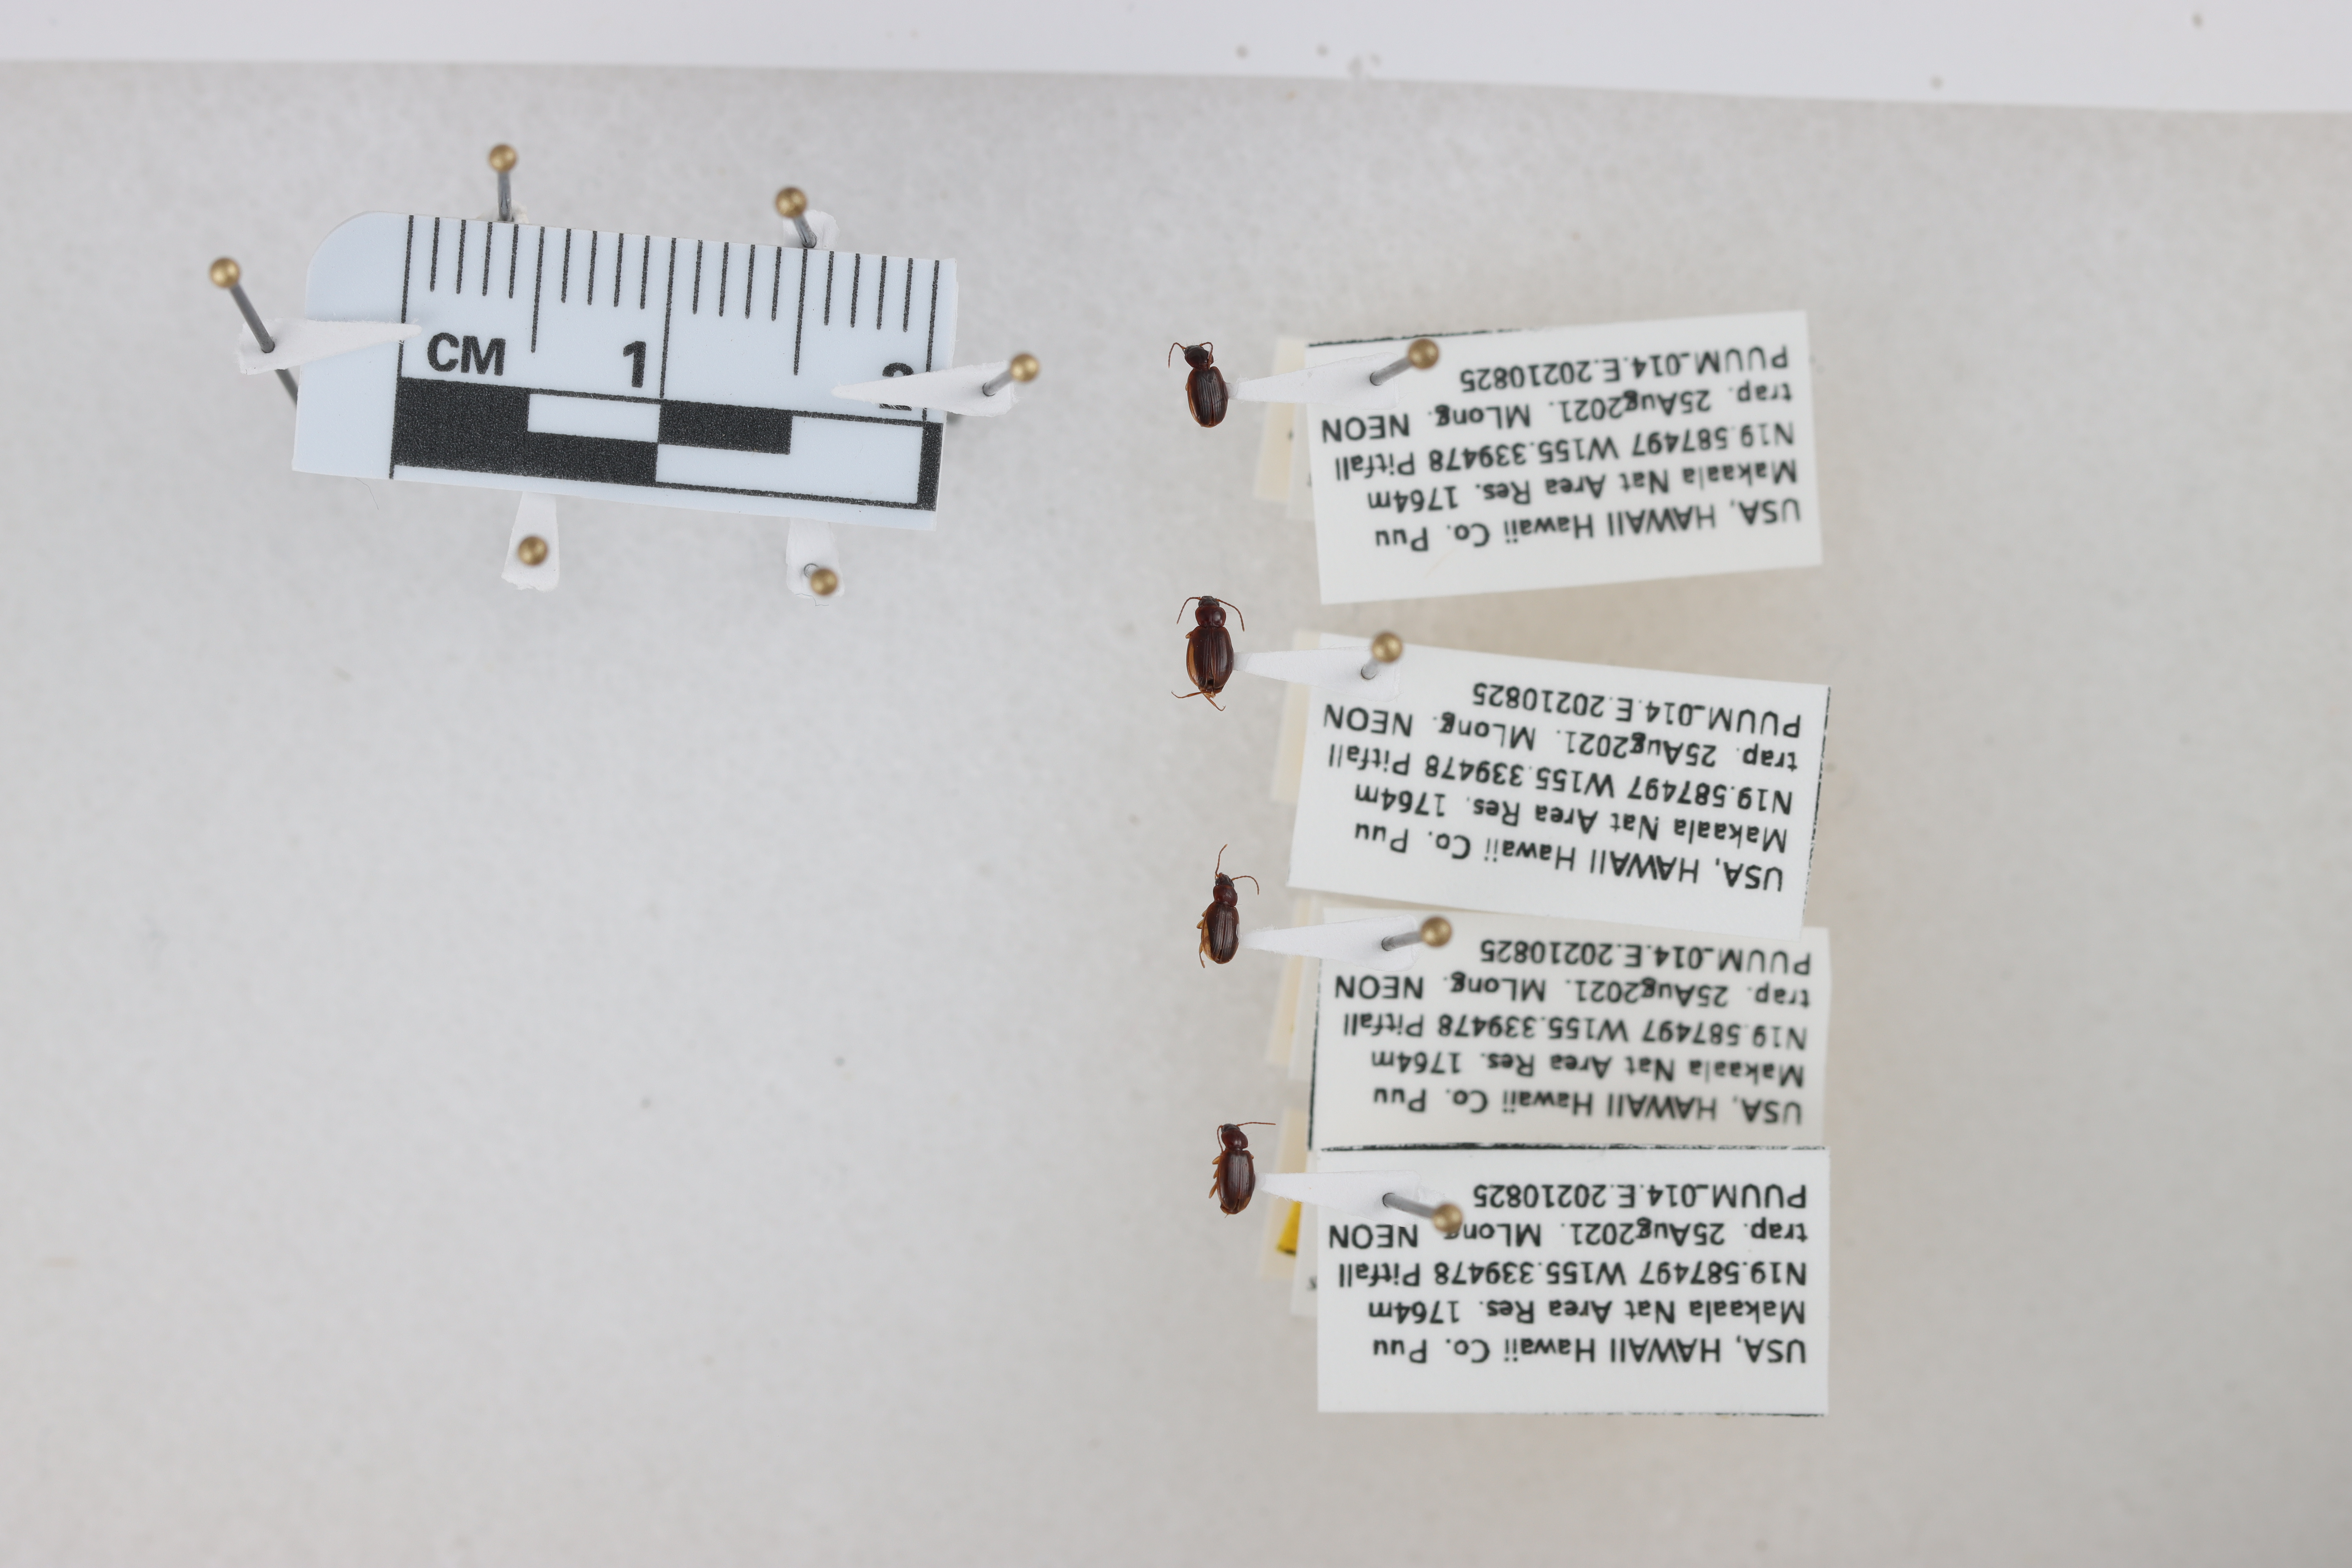
Beetle 1 — elytra length: 0.218 cm, elytra max width: 0.145 cm, basal pronotum width: 0.082 cm

Beetle 2 — elytra length: 0.23 cm, elytra max width: 0.16 cm, basal pronotum width: 0.092 cm

Beetle 3 — elytra length: 0.213 cm, elytra max width: 0.141 cm, basal pronotum width: 0.078 cm

Beetle 4 — elytra length: 0.228 cm, elytra max width: 0.139 cm, basal pronotum width: 0.079 cm